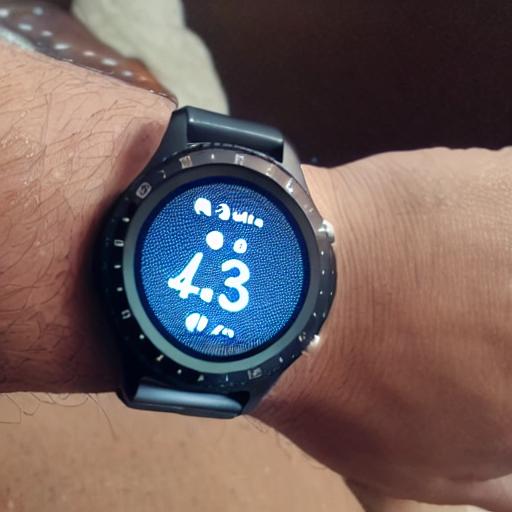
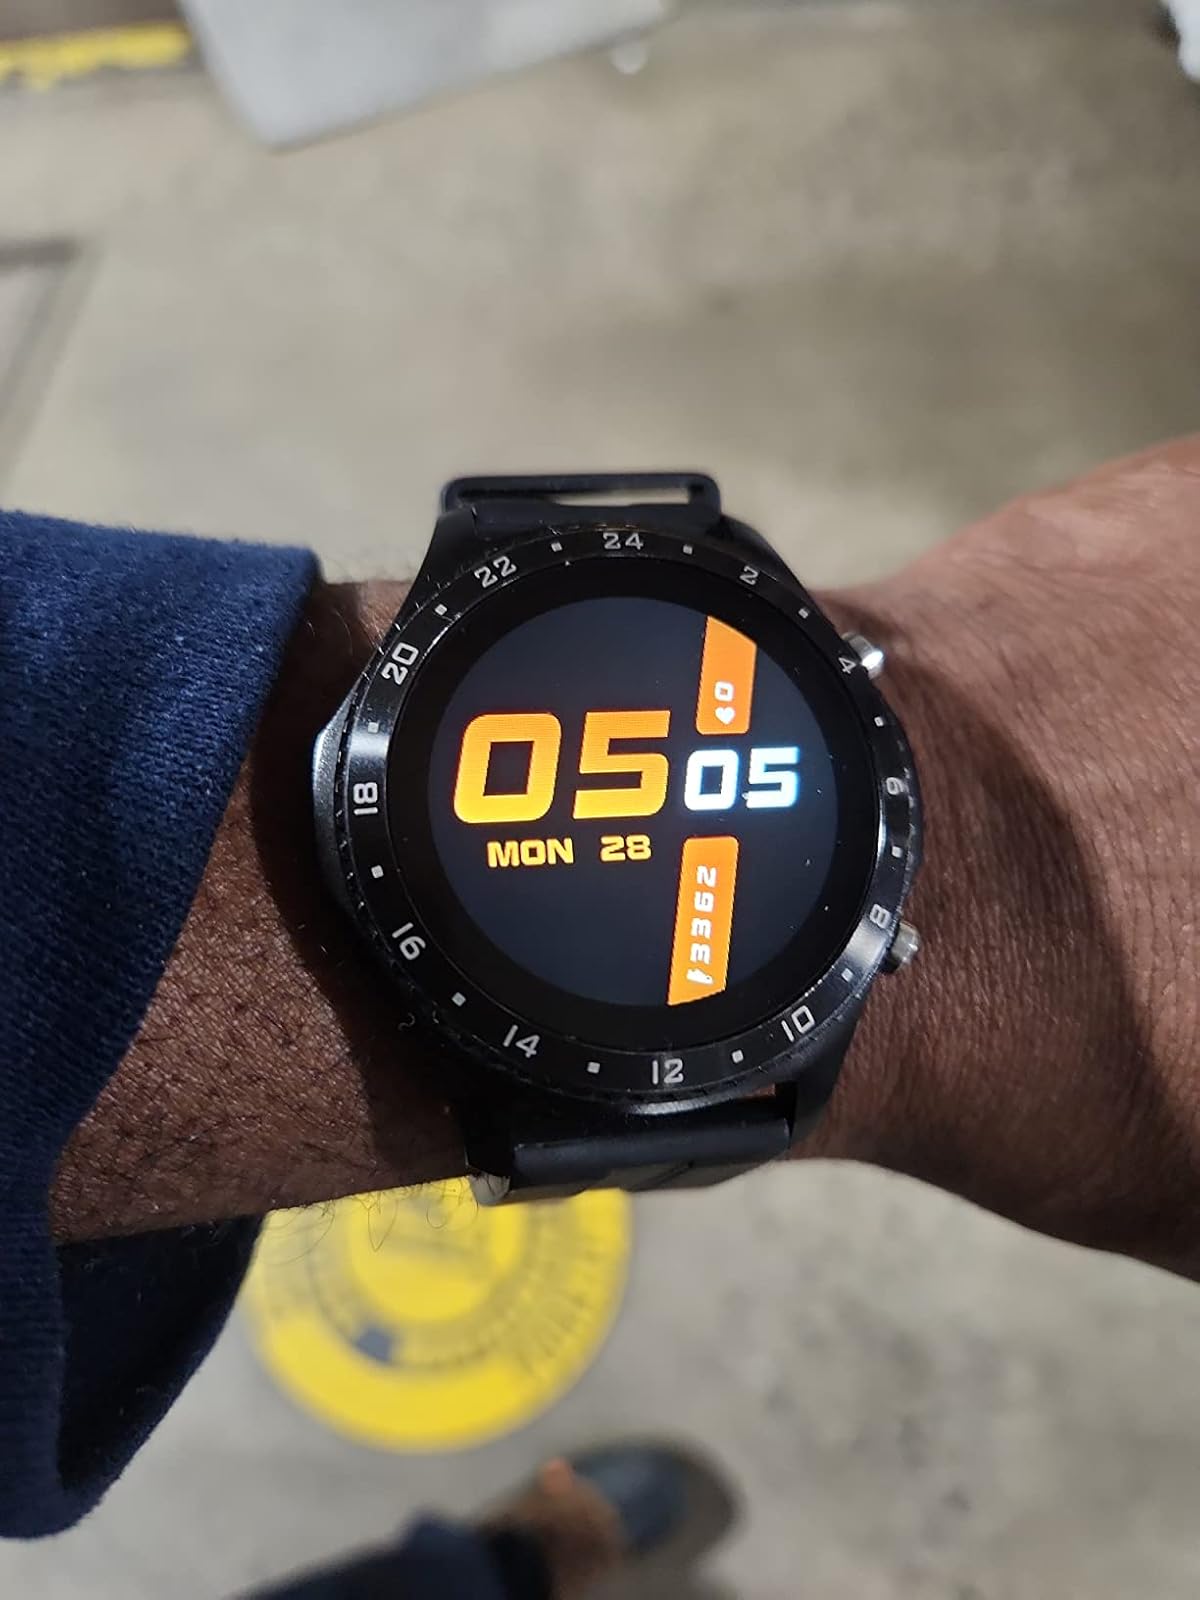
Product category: smartwatch
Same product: no